Peter Hermann (actor)

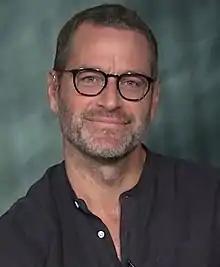
Hermann in 2019

Peter Hermann (born August 15, 1967) is an American actor. He may be best known for his roles as Charles Brooks in "Younger", Trevor Langan in "", and Jack Boyle in "Blue Bloods". Hermann is the husband of fellow "Law & Order" franchise actor Mariska Hargitay, series lead of "".